Nishad

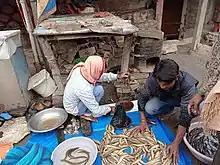
Mallaah people in a local fish market (Bihar) 2020

In the recent years, due to frequent contact with the politicians and journalists, the boatmen community has increasingly become aware of the problem of river pollution and challenges to biodiversity of the Ganges due to contamination by point and non point sources. Various organizations affiliated with the Nishad community are now engaged in awareness generation for the conservation of riverine ecosystem. The organisation such as "Rashtriya Nishad Jagran Mahasabha" have released pamphlets declaring the Nishad community as the protector of sacred water bodies. These magazines and pamphlets have helped to arise consciousness among the water centric communities to come forward for the cause of environment by invoking caste solidarity. The slogans raised by these caste associations like: